Propeller (aeronautics)

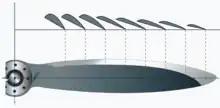
Changes in propeller blade angle from hub to tip.

William Bland sent designs for his "Atmotic Airship" to the Great Exhibition held in London in 1851, where a model was displayed. This was an elongated balloon with a steam engine driving twin propellers suspended underneath. Alphonse Pénaud developed coaxial rotor model helicopter toys in 1870, also powered by rubber bands. In 1872 Dupuy de Lome launched a large navigable balloon, which was driven by a large propeller turned by eight men. Hiram Maxim built a craft that weighed , with a wingspan that was powered by two steam engines driving two propellers. In 1894, his machine was tested with overhead rails to prevent it from rising. The test showed that it had enough lift to take off. One of Pénaud's toys, given as a gift by their father, inspired the Wright brothers to pursue the dream of flight. The twisted airfoil (aerofoil) shape of an aircraft propeller was pioneered by the Wright brothers. While some earlier engineers had attempted to model air propellers on marine propellers, the Wright Brothers realized that a propeller is essentially the same as a wing, and were able to use data from their earlier wind tunnel experiments on wings, introducing a twist along the length of the blades. This was necessary to maintain a more uniform angle of attack of the blade along its length. Their original propeller blades had an efficiency of about 82%, compared to 90% for a modern (2010) small general aviation propeller, the 3-blade McCauley used on a Beechcraft Bonanza aircraft. Roper quotes 90% for a propeller for a human-powered aircraft.